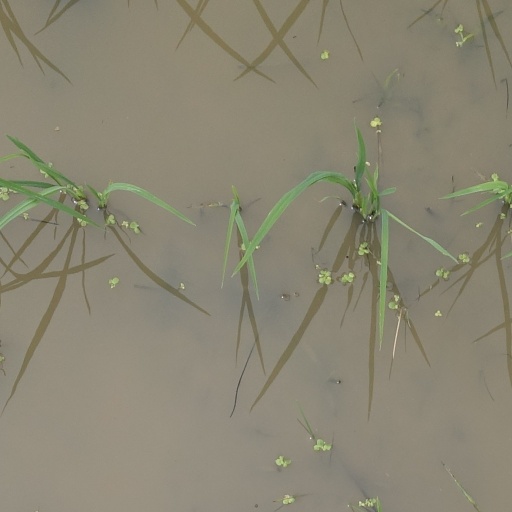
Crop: rice